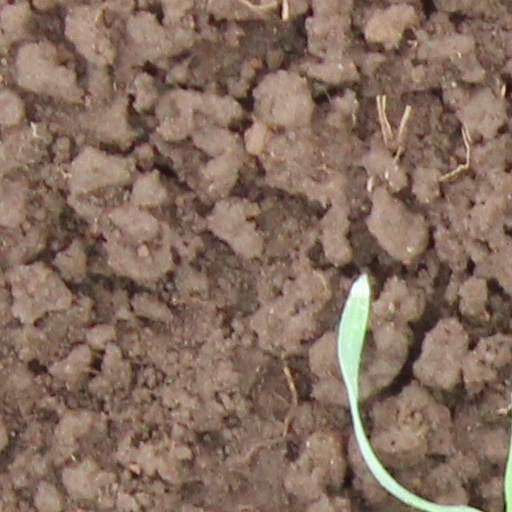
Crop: wheat